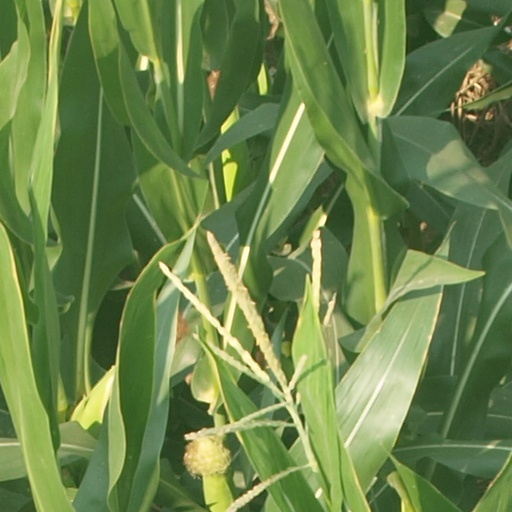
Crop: maize; corn